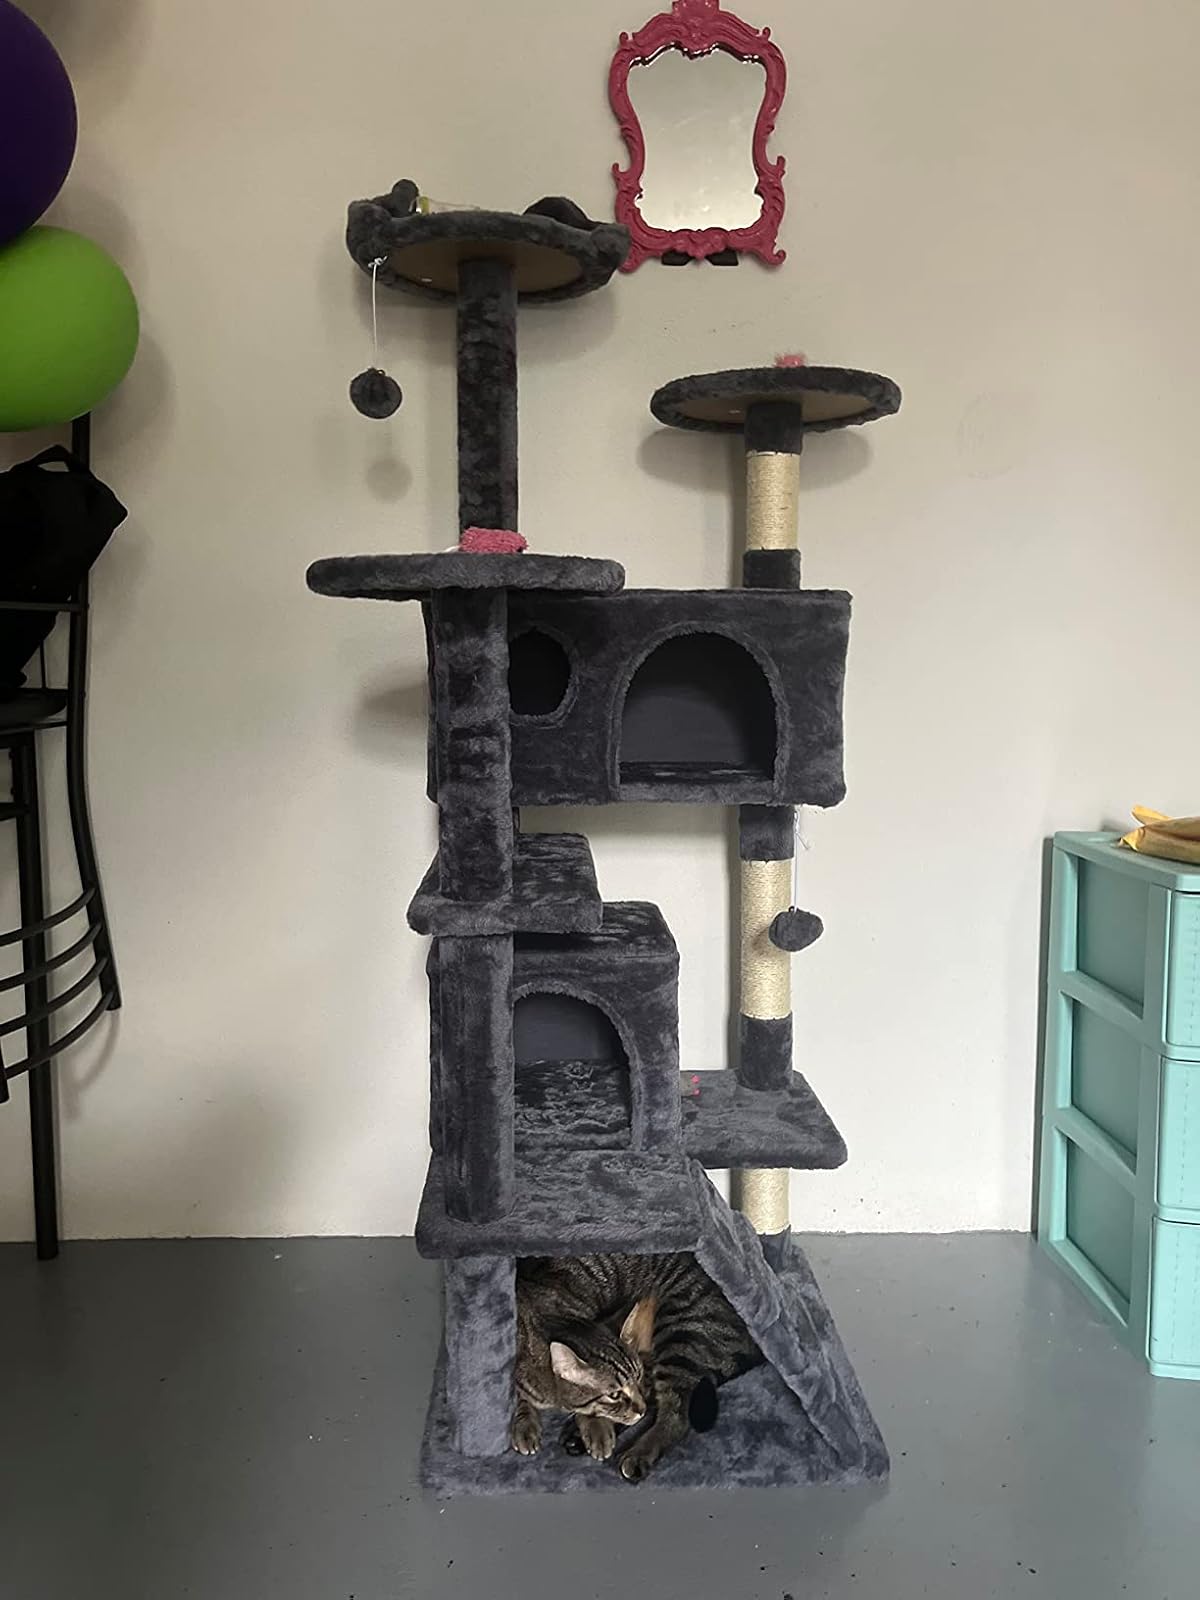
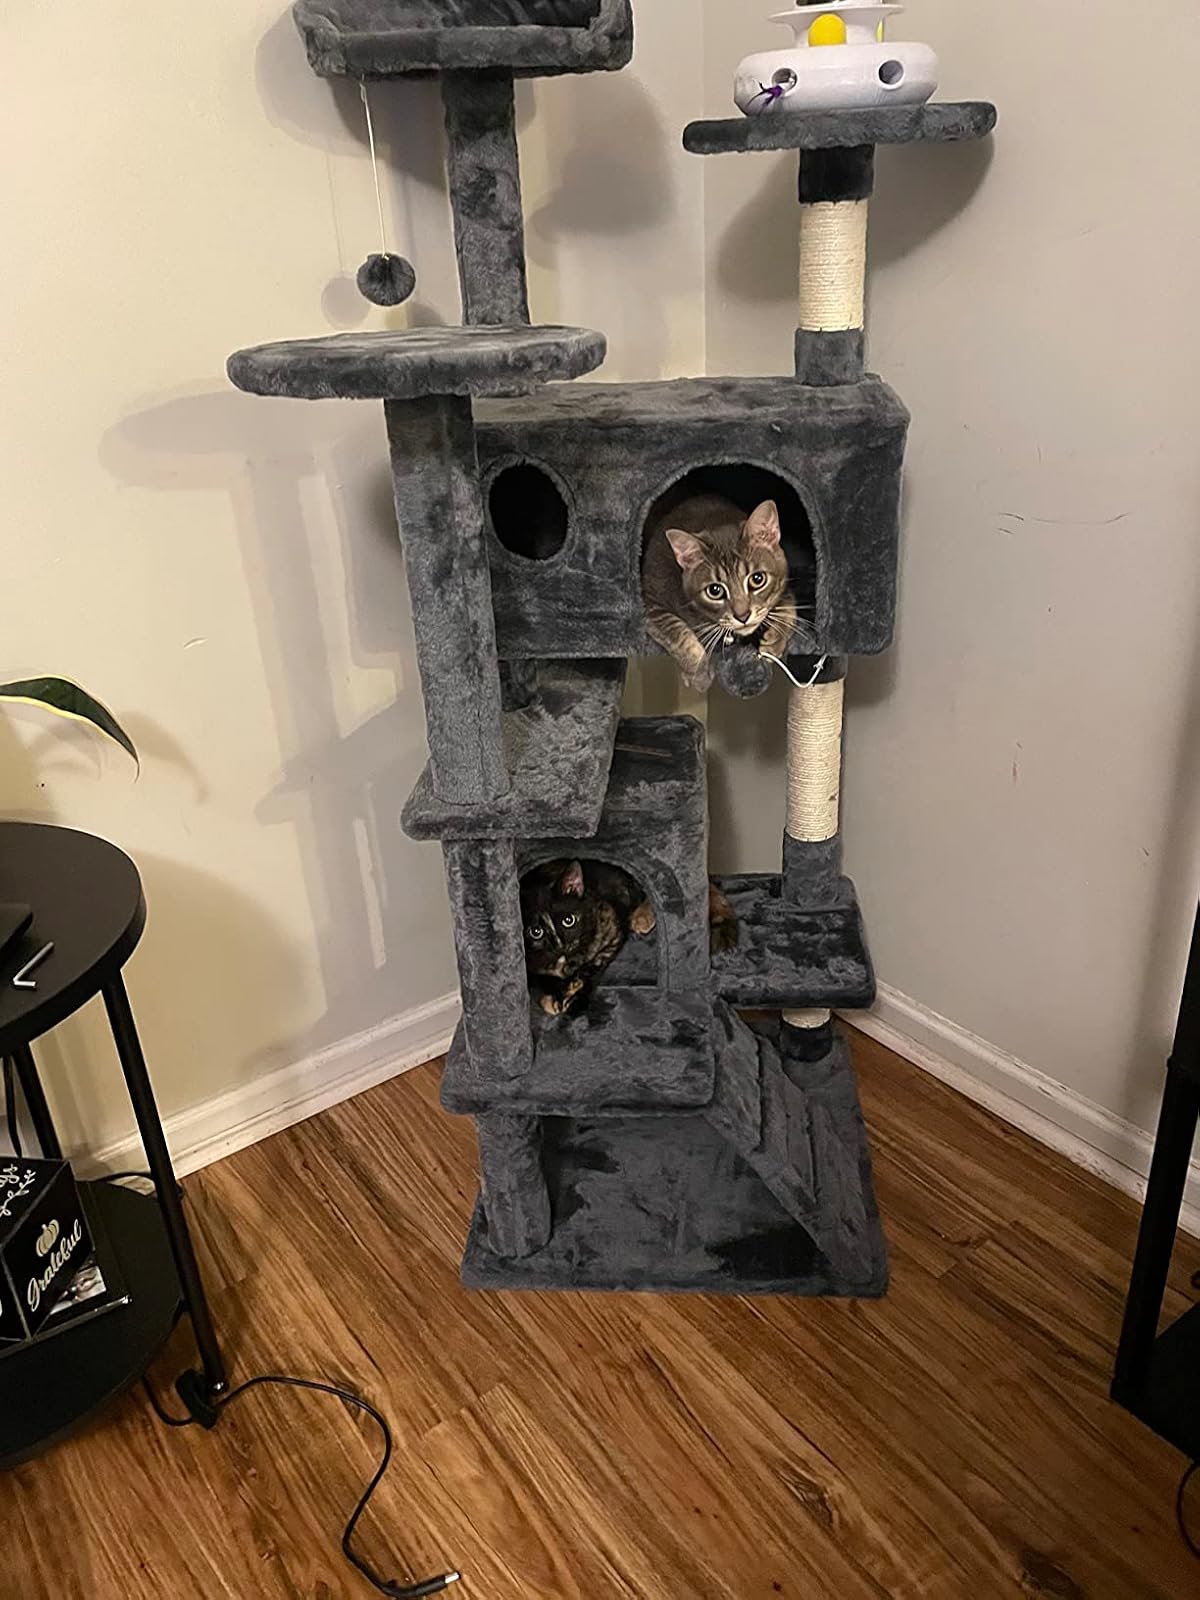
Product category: items_cat tree
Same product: yes